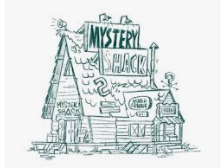
Portrait style: Cartoon Portrait